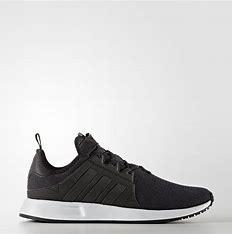
Brand: Adidas
Model: X_plr